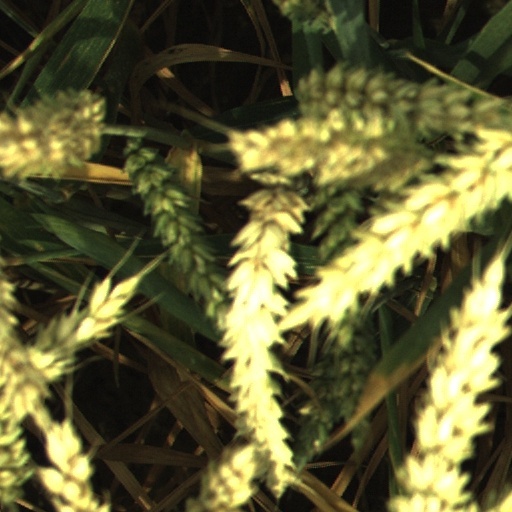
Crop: wheat